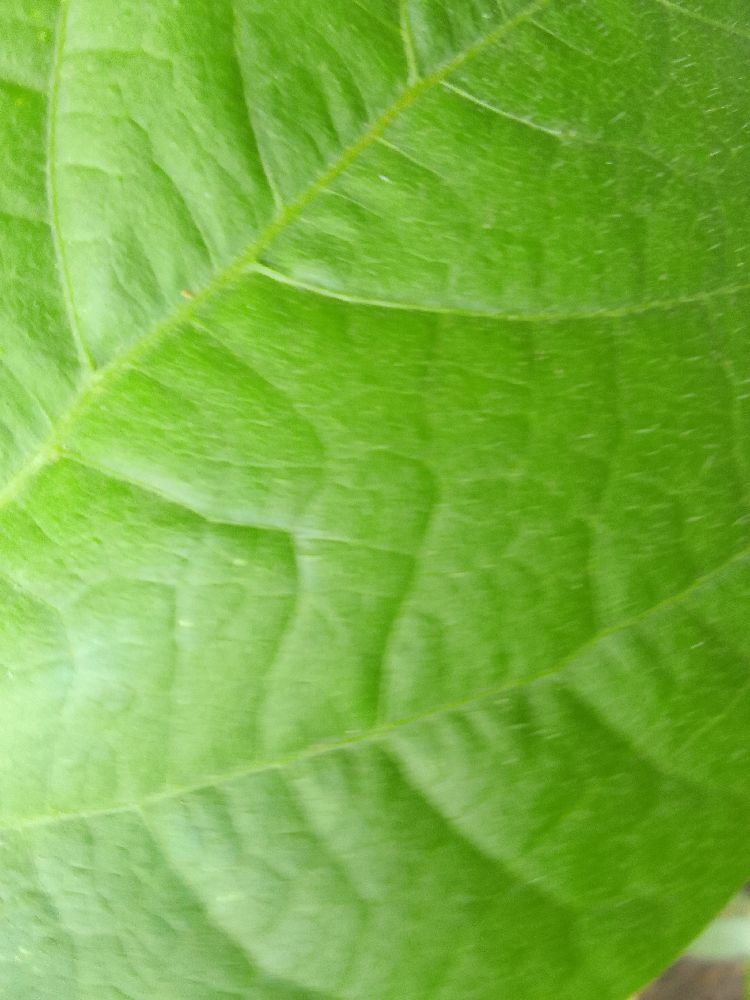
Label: healthy